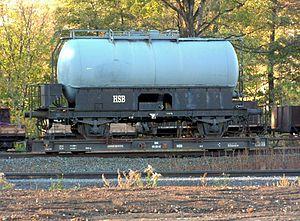
Un wagon est, dans le monde des chemins de fer, un véhicule destiné au transport des animaux ou des marchandises, incapable de se mouvoir par lui-même.